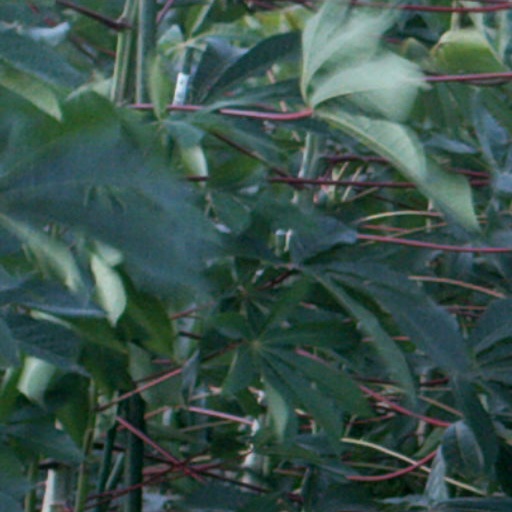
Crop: cassava